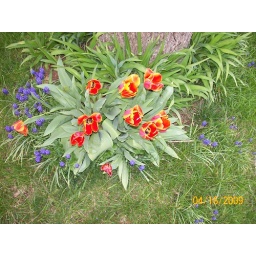
flowers that are in the yard of the house i lived in my whole life!